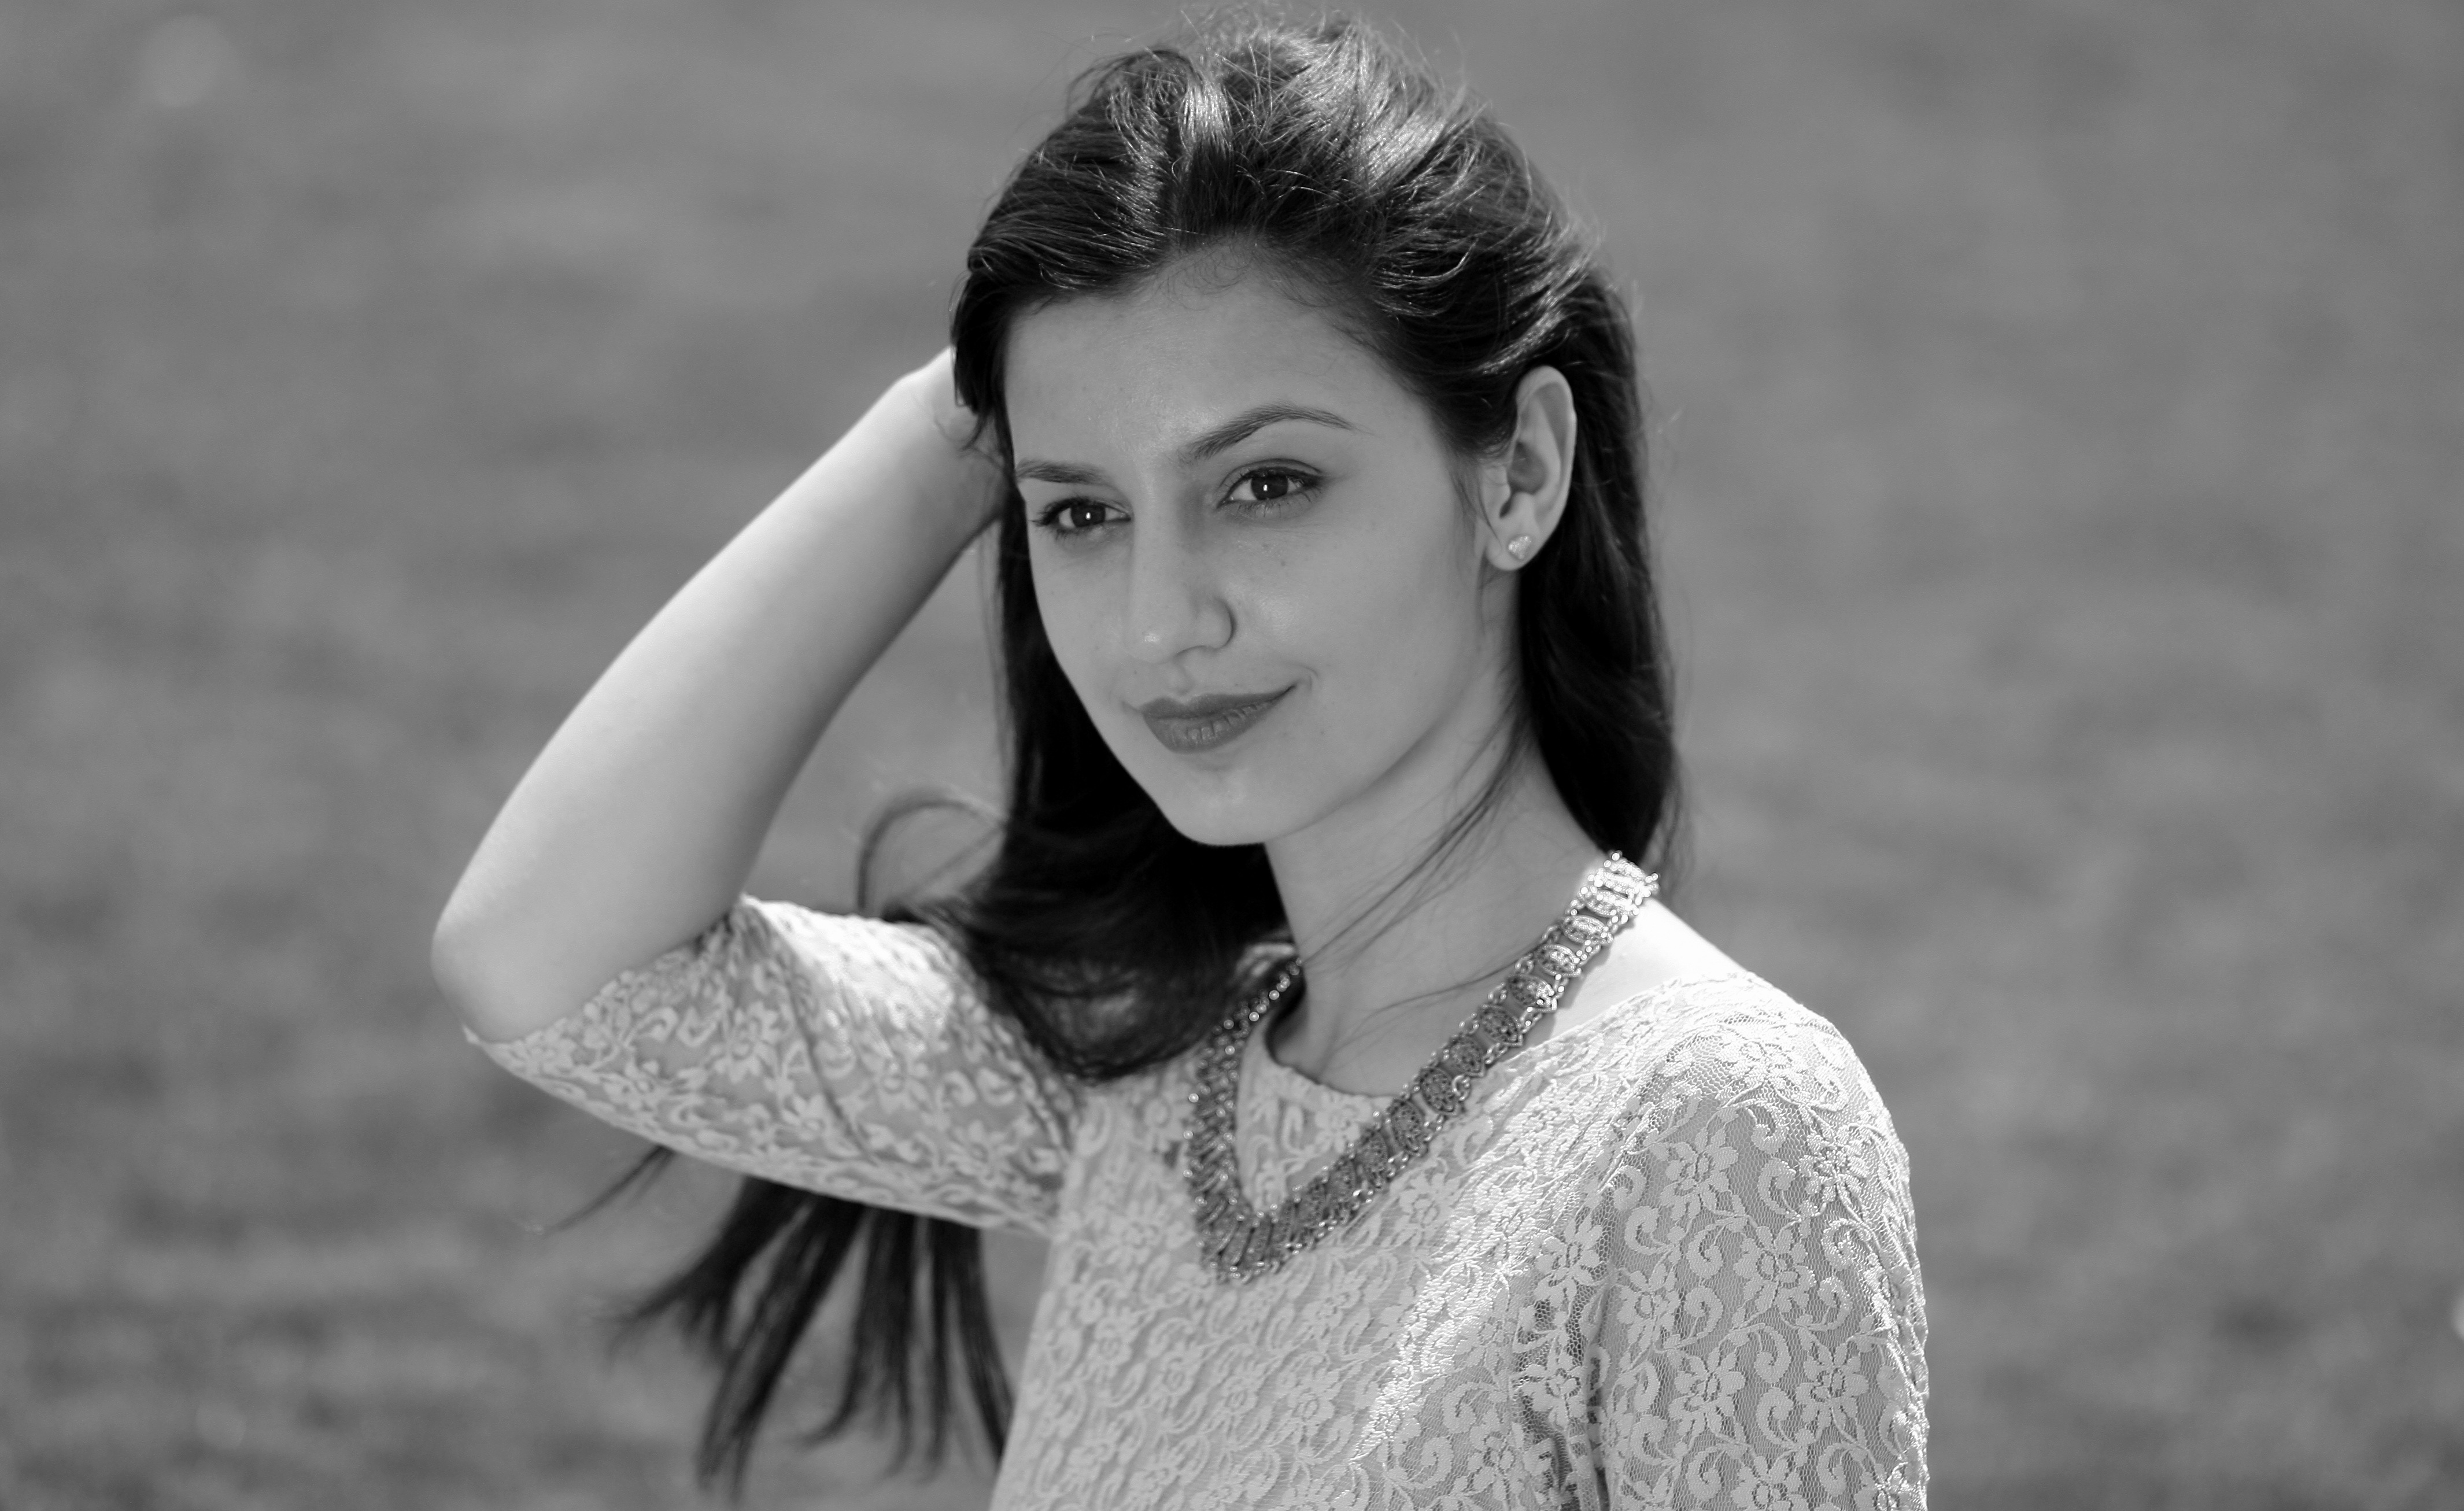
person, black and white, girl, woman, white, photography, wind, portrait, model, black, monochrome, lady, long hair, black hair, face, dress, photograph, beauty, photo shoot, brown hair, monochrome photography, dark eyes, portrait photography